James Day Hodgson

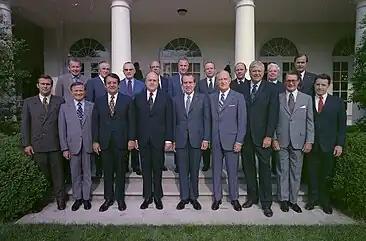
Hodgson in a group photo of Nixon's cabinet on June 16, 1972, third from the right in the back row.

Hodgson was born in Dawson, Minnesota, the son of Fred Arthur Hodgson, a lumberyard owner, and his wife, Casaraha M. ("née" Day). He graduated from the University of Minnesota in 1938 where he was a member of Phi Sigma Kappa fraternity, and began graduate studies at the University of California at Los Angeles. He married the former Maria Denend on August 24, 1943. They had two children, Nancy Ruth Hodgson, and Frederick Jesse Hodgson.